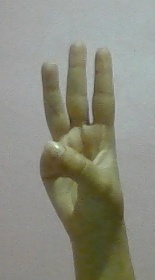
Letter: thaa